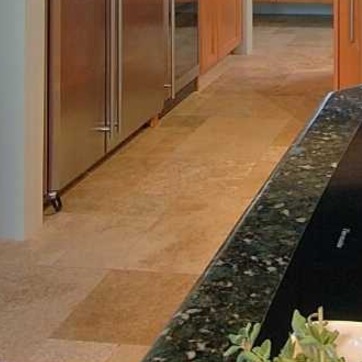
Material: tile